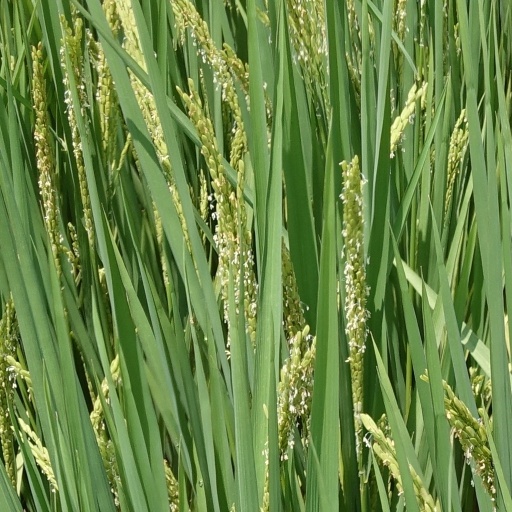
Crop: rice